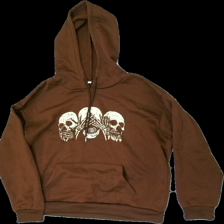
View: front
Type: Hoodie
Category: Unisex
Brand: Not in the list
Brand text on label: Shein
Colors: Brown, Beige
Material: 100% polyester
Pattern: Other
Cut: Regular
Size: L
Season: All
Price range: <50
Recommended usage: Export